Ursari

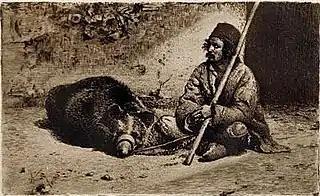
"The Ursar", drawing by Theodor Aman

The Ursari (generally read as "bear leaders" or "bear handlers"; from the , meaning "bear"; singular: "ursar"; Bulgarian: урсари, "ursari") or Richinara are the traditionally nomadic occupational group of animal trainers among the Romani people.